Jessy Pi

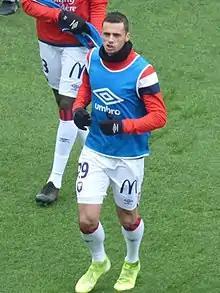
Pi with Caen in 2020

Jessy Pi (born 24 September 1993) is a French professional footballer who plays as a defensive midfielder for club Avranches.